Alton Estate

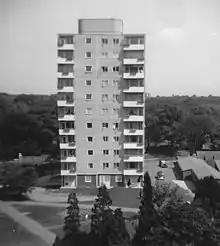
West aspect of Eashing Point on the Alton East Estate, 1957

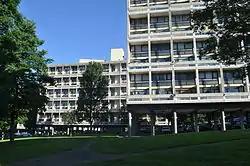
The Corbusier-inspired "slab" blocks of the Highcliffe neighbourhood in the Alton West estate, Roehampton, London, "floating" within the Georgian landscape.

At the time of its completion in 1958, Alton West was considered by many British architects to be the crowning glory of post-World War II social housing. While Victorian town houses were demolished to make room for the slab blocks, the landscape and trees were left intact, and the new buildings were slotted in between the existing greenery.